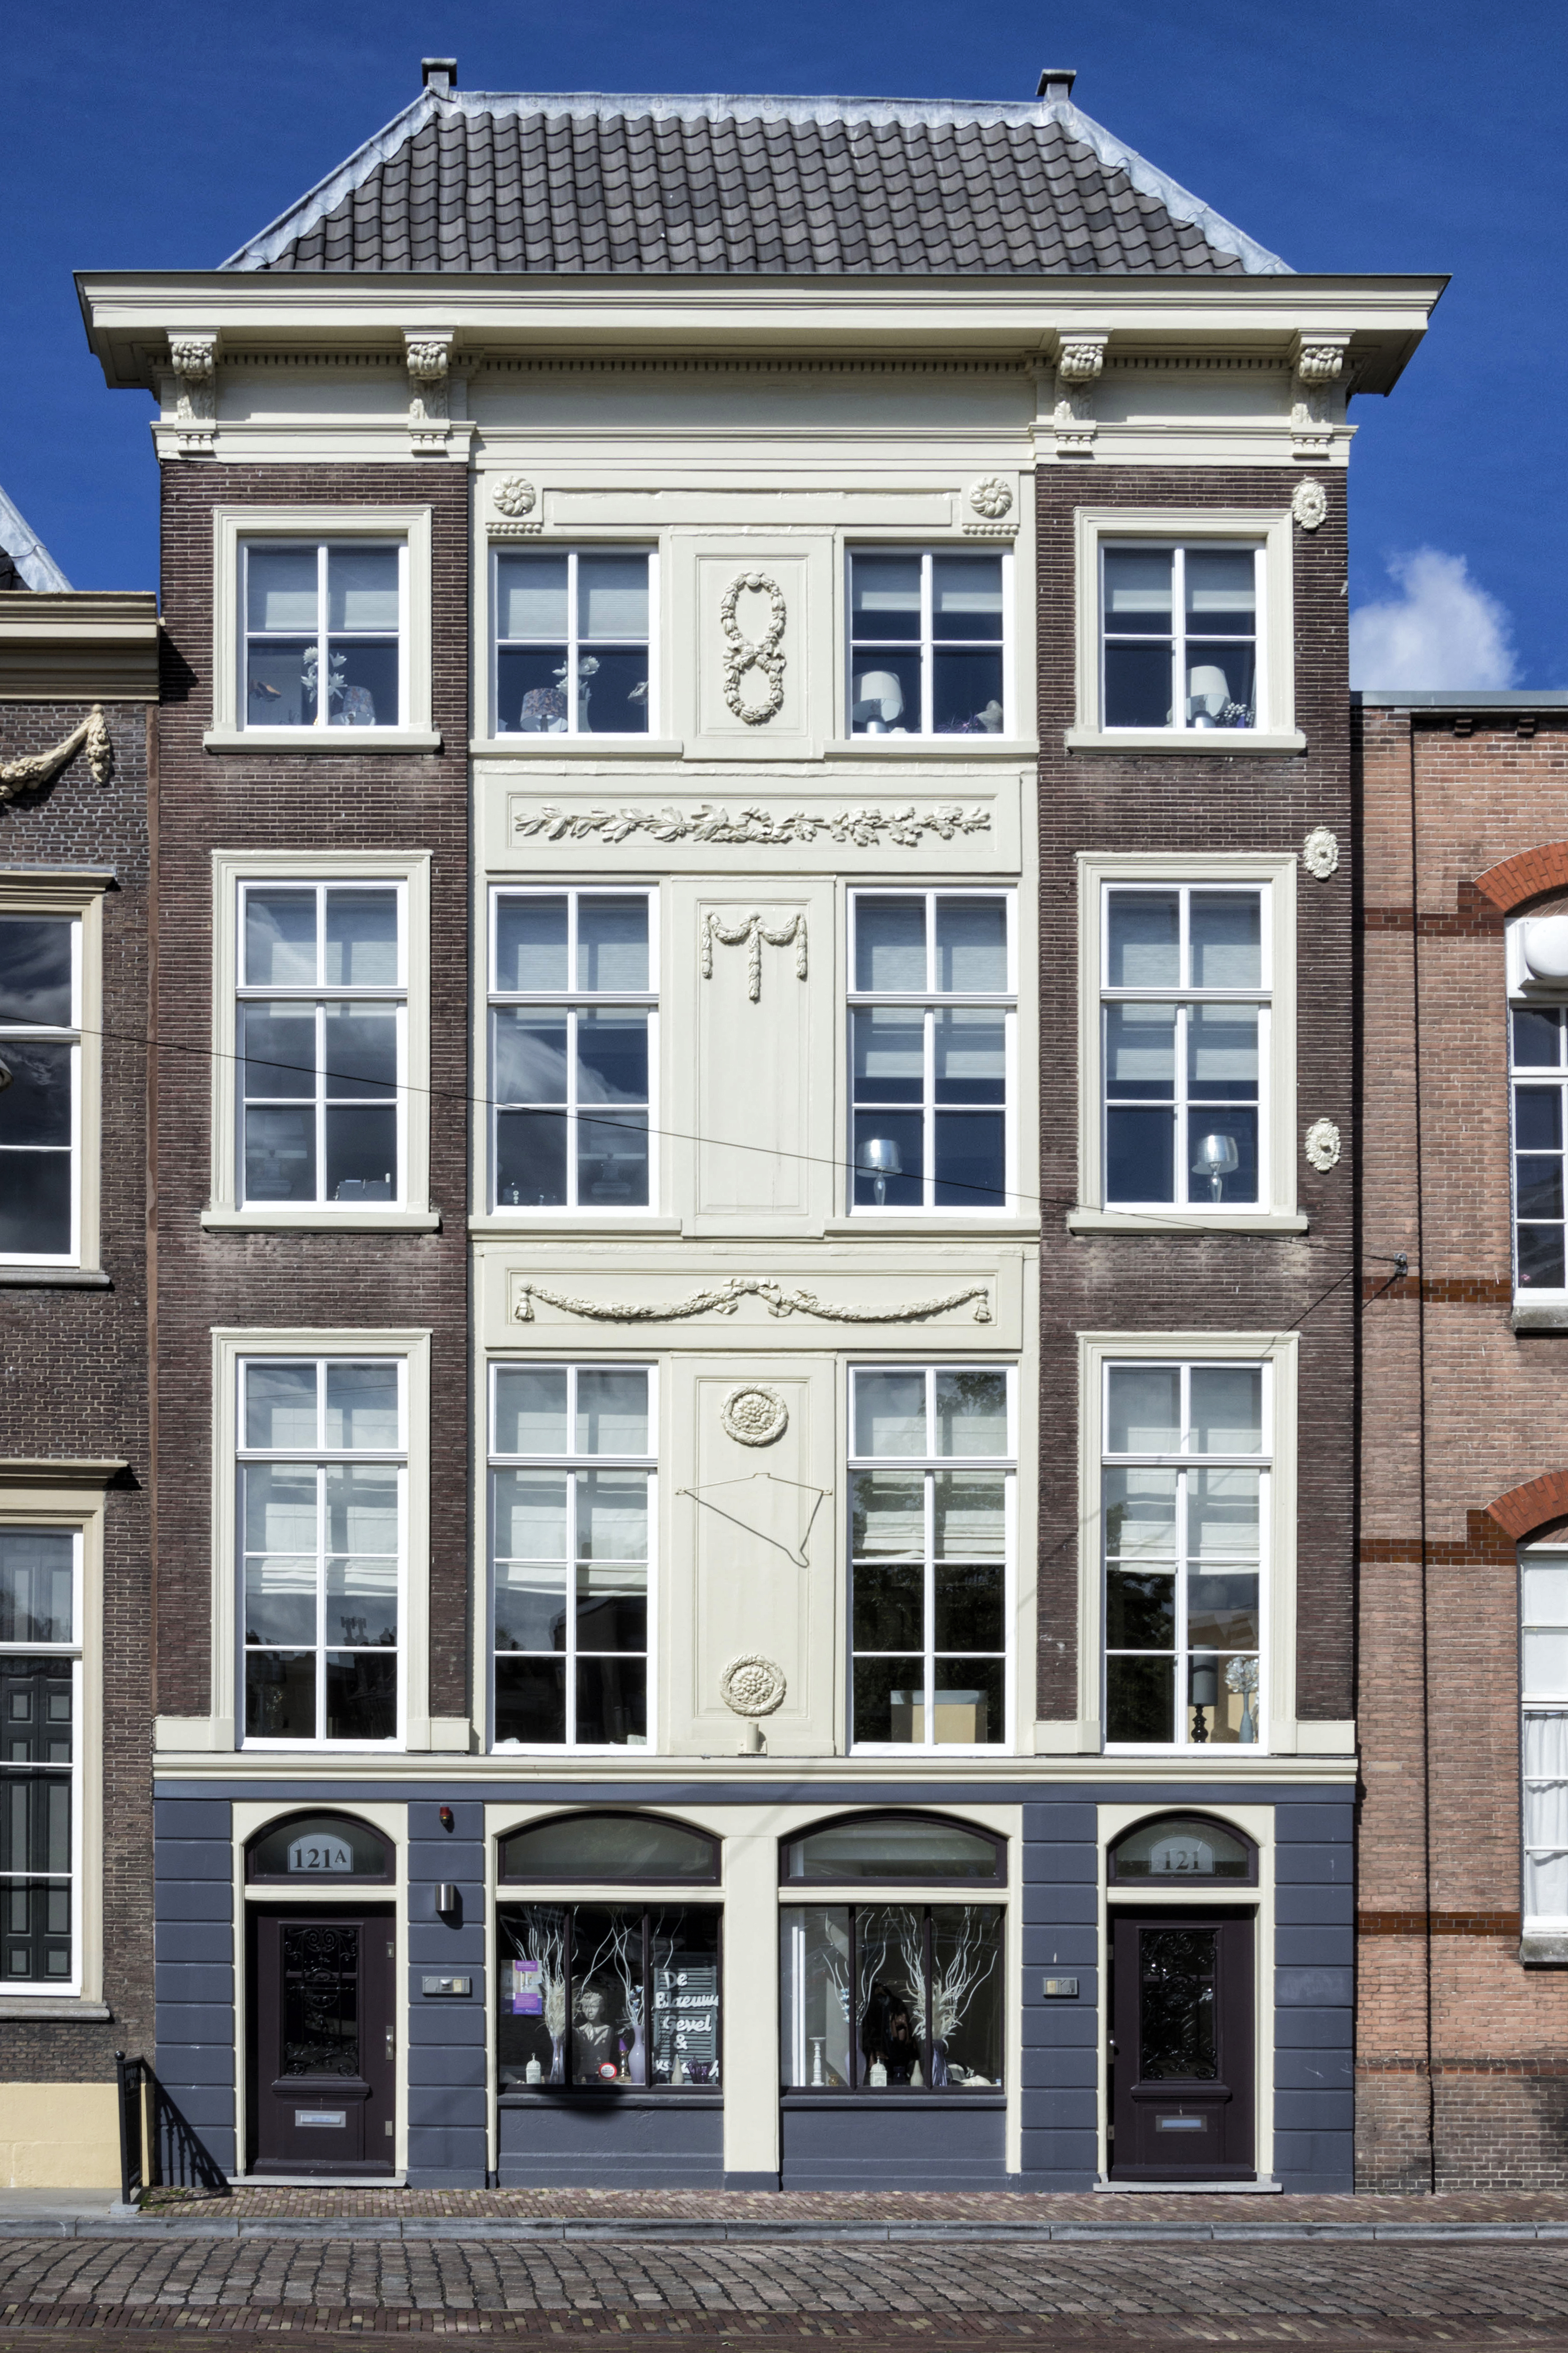
outdoor, architecture, photography, house, window, van, building, home, urban, photo, downtown, landmark, facade, property, nikon, historic, tower block, holland, nederland, netherlands, dutch, outdoorphotography, picture, photograph, fotos, foto, fotografie, estate, urbanphotography, geheugen, paulvandevelde, pdvandevelde, padagudaloma, dordrecht, stadsfotografie, nederlandinfotos, historisch, stadswandeling, architectuur, pvdvfotografie, pdvandeveldedordrecht, diep, rondjedordt, dedordtevaer, dutchphotography, nederlandsefotografie, dutchphotogaraphy, totallydutch, fotografienederland, hollandsefotografie, fotografieholland, wijnstraat, dordtmonumenteel, fotosdordrecht, fotosvandordrecht, erfgoedcentrumdiep, openmonumentendag, neighbourhood, residential area